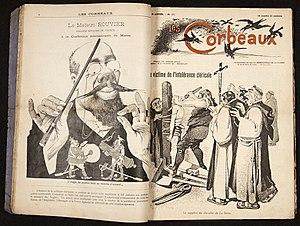
Didier Dubucq est un mystérieux dessinateur et journaliste belge. Libre penseur et anticlérical, il fonde le journal Les Corbeaux, qu'il dirige entre 1904 et 1909. Il signait parfois ses caricatures « Ashavérus ».